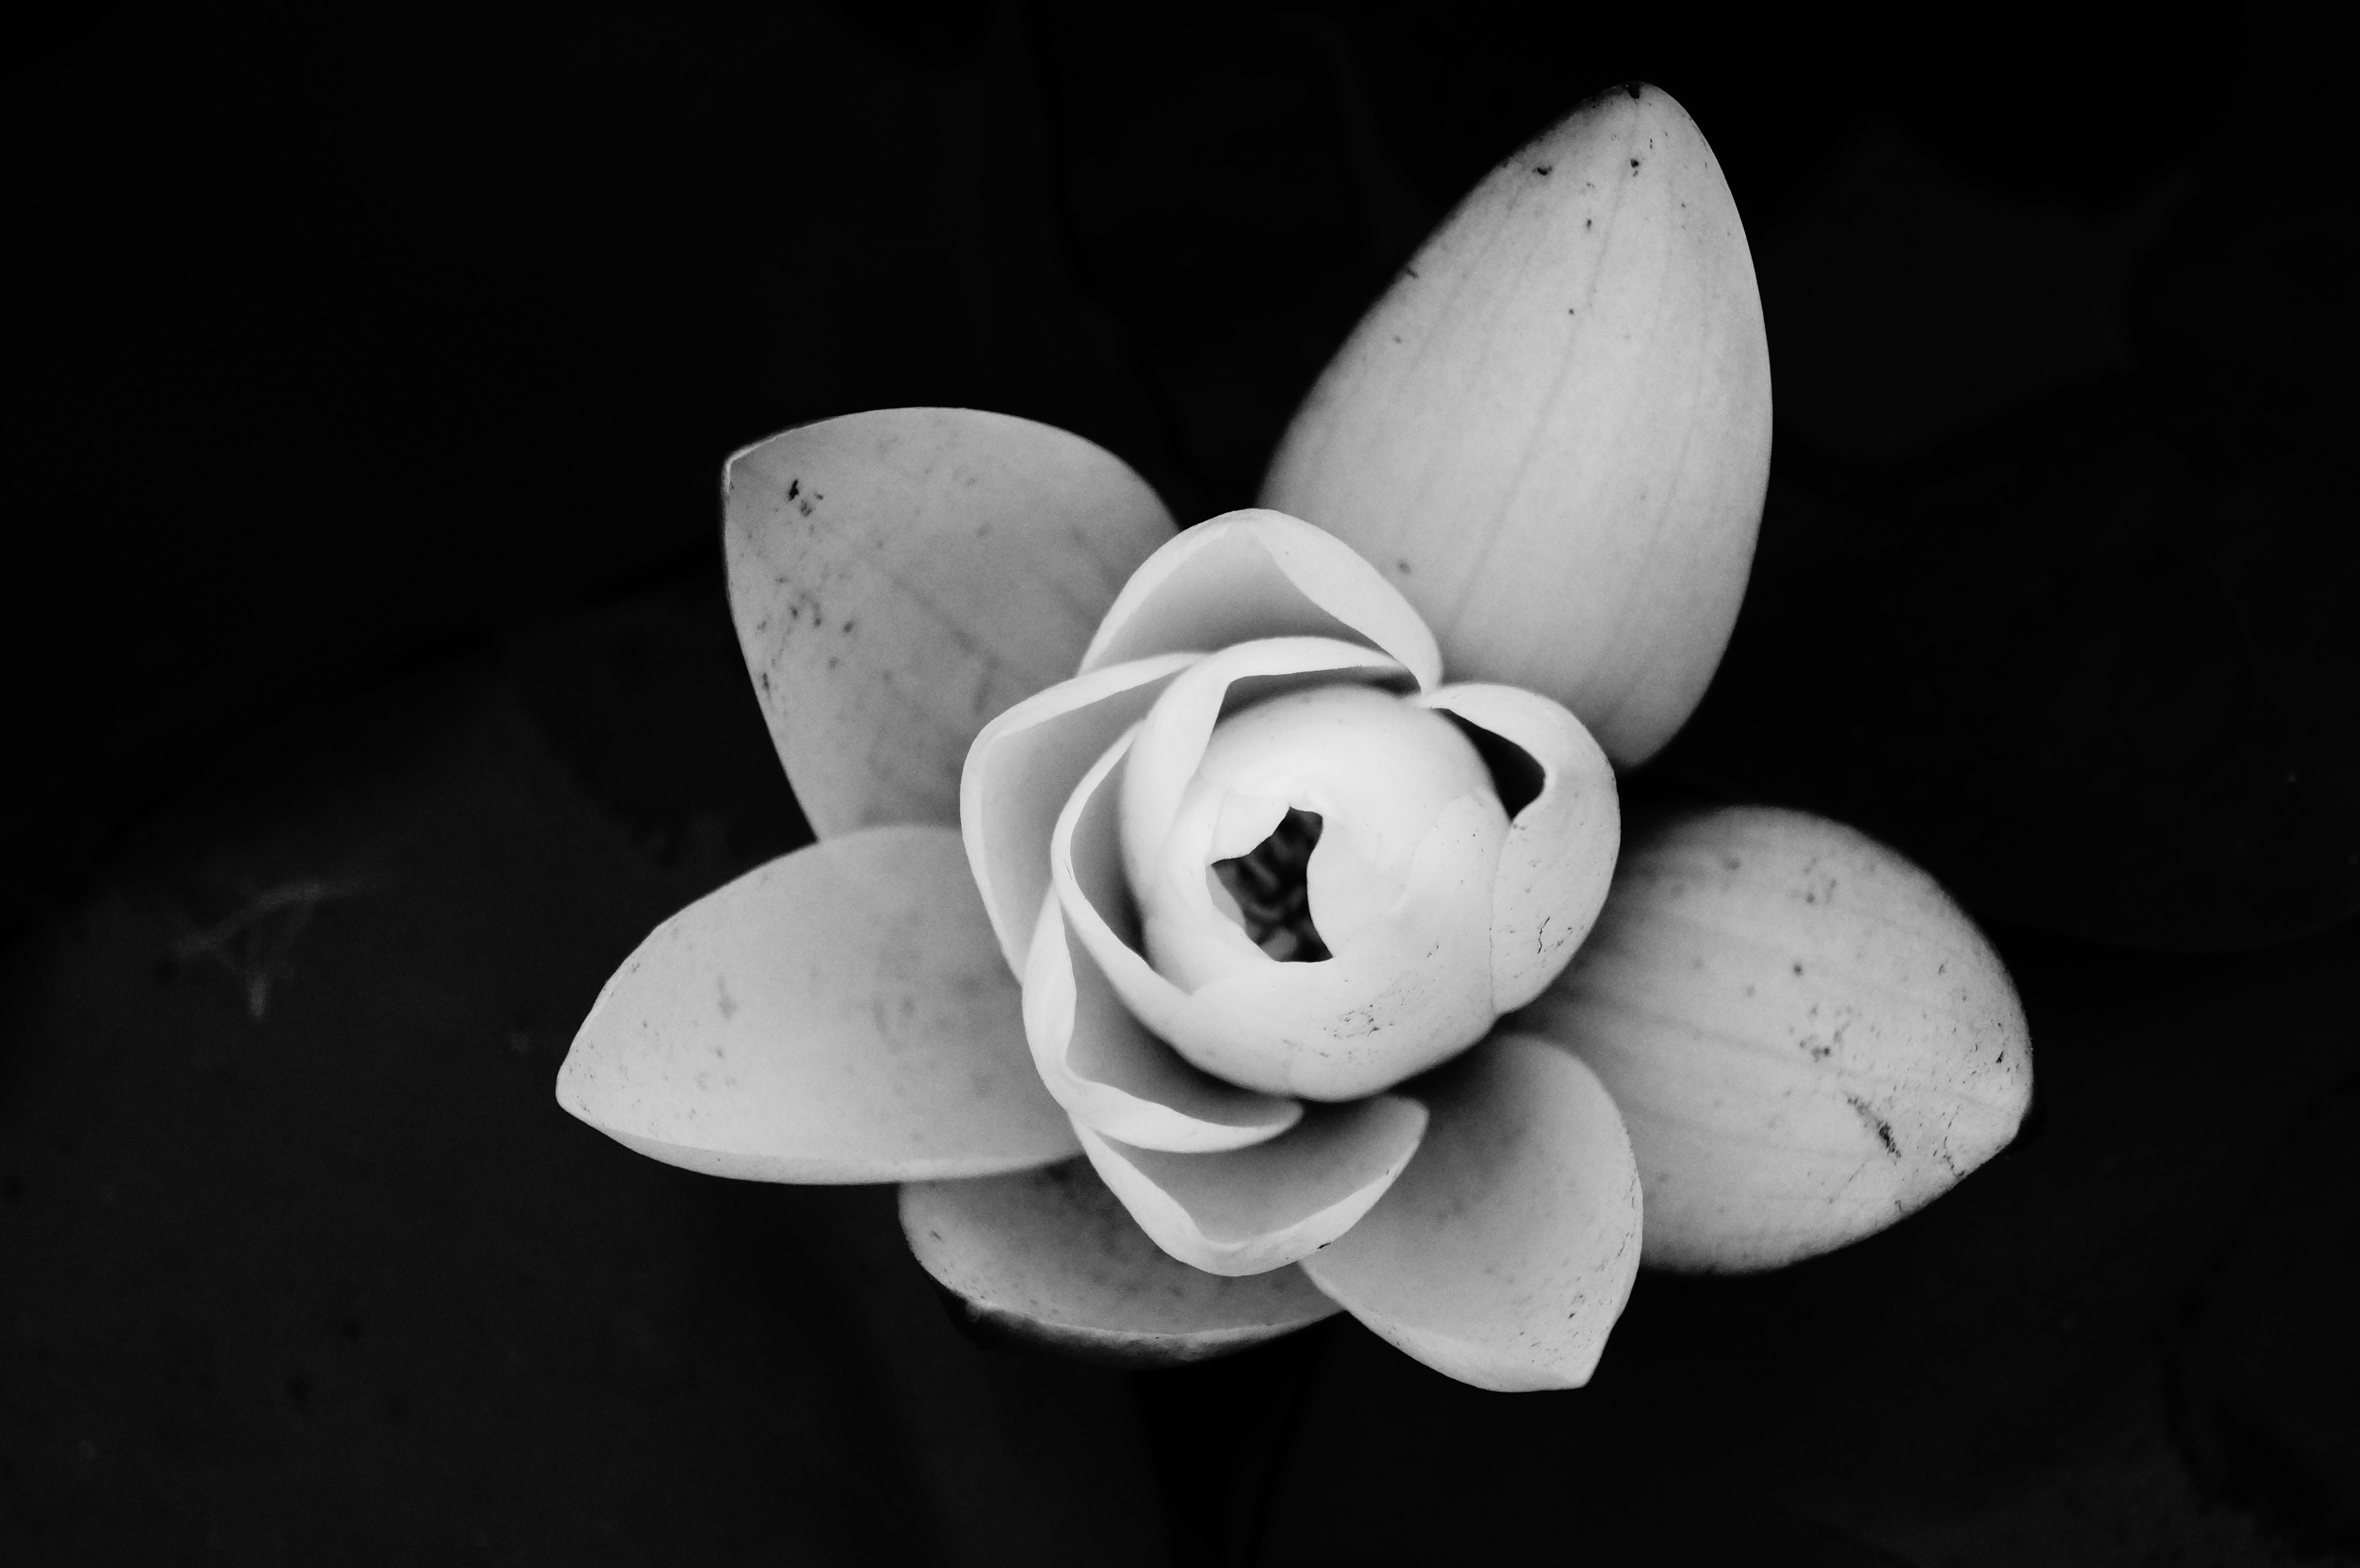
black and white, plant, white, photography, flower, petal, darkness, black, monochrome, water lily, close up, organ, macro photography, still life photography, monochrome photography